Richard E. Jackson

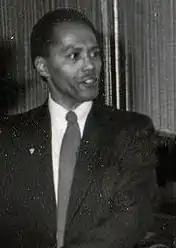
Jackson in 1995

Richard Ernest Jackson Jr. (born July 18, 1945) is an American politician, civil servant, and educator from New York. A Republican, Jackson has served as New York State Commissioner of Motor Vehicles, Mayor of Peekskill, New York, and as a member of the Peekskill City Council.